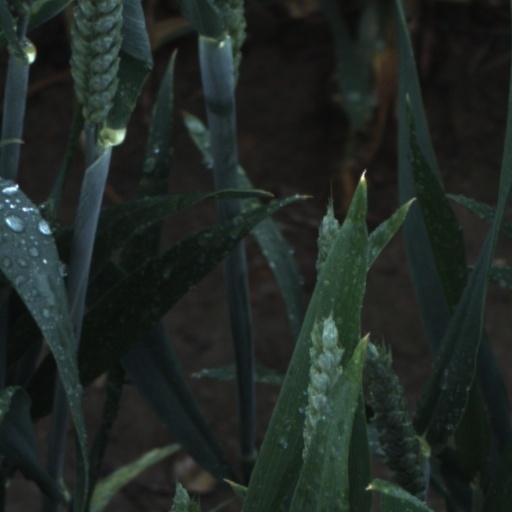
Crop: wheat